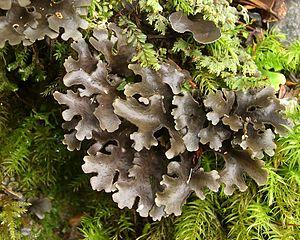
Les Lobariaceae sont une famille de champignons ascomycètes. Ce sont des cyanolichens, c'est-à-dire des champignons lichénisés généralement associés à des cyanobactéries ; si le symbionte primaire de certaines espèces est aujourd'hui parfois une algue verte, l'association avec une cyanobactérie serait ancestrale. Le thalle est typiquement foliacé et de grande taille. La famille compte environ 465 espèces réparties en 12 genres, représentés dans le monde entier, mais surtout dans les régions humides, tropicales et australes.